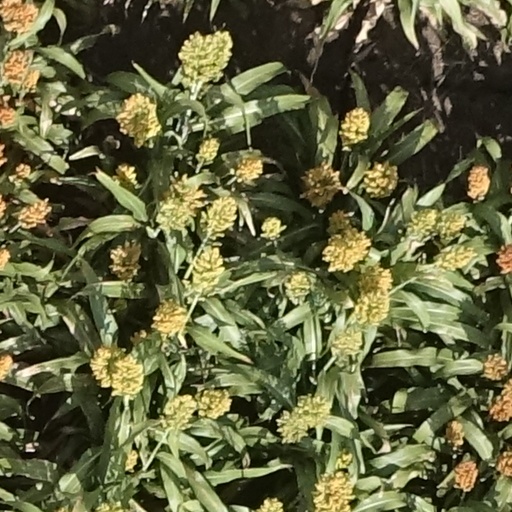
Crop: sorghum